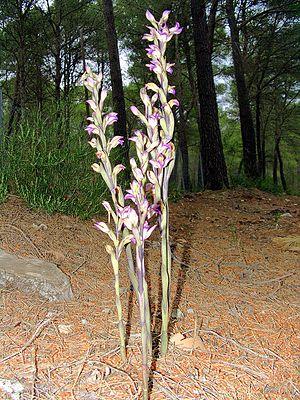
Limodorum est un genre d'orchidées terrestres incluant trois espèces.